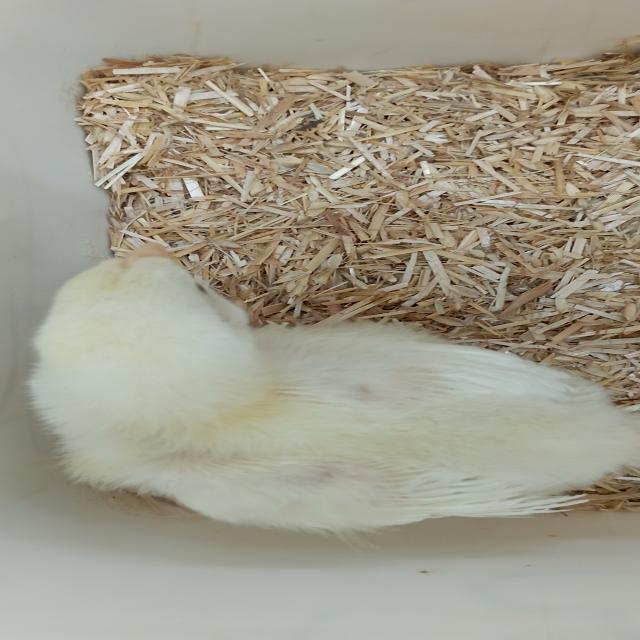
Weight: 162 g